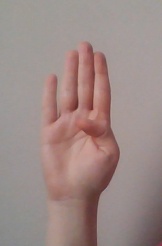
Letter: kaaf